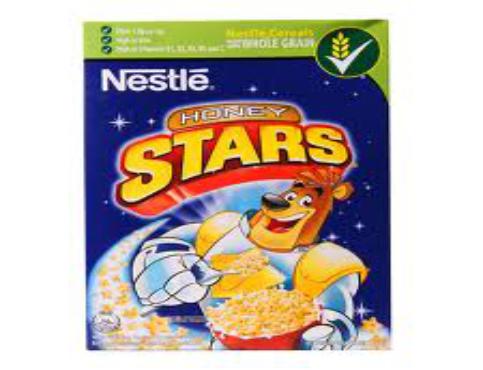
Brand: Honey Stars
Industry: Food